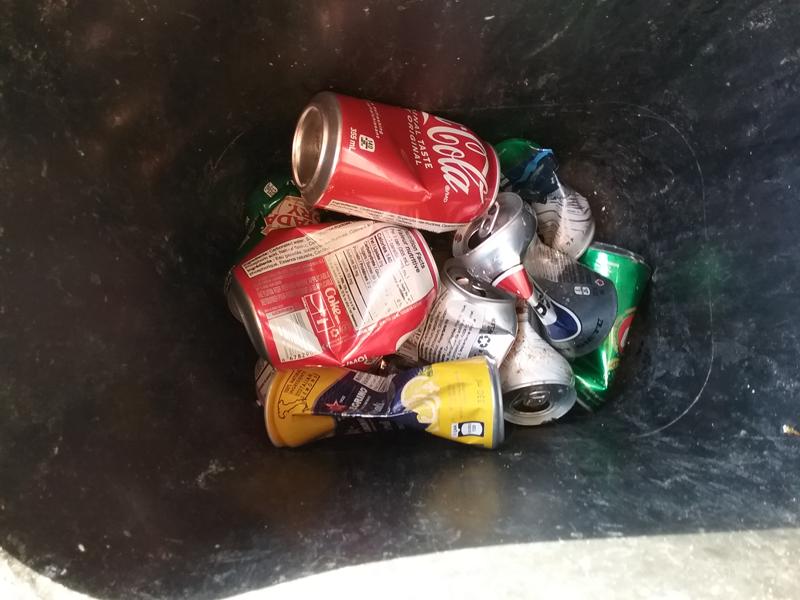
Waste category: metal